Royal Quebec Golf Club

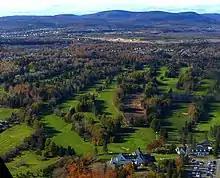
View of the club in October 2015

The Royal Quebec Golf Club (French: "Club de Golf Royal Québec") is a golf club founded in 1874 in Boischatel by members of the local business community, mainly Scots-Quebecer bankers and businessmen.